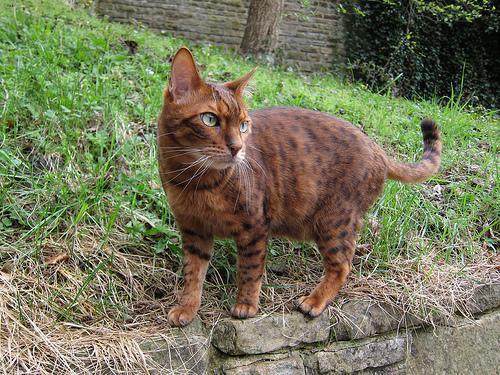
Bengal